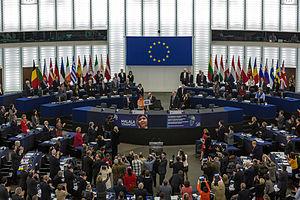
Remise du Prix Sakharov à Malala Yousafzai Strasbourg 20 novembre 2013